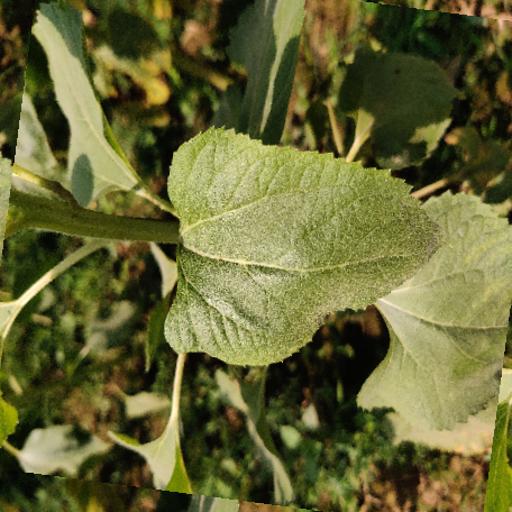
Label: Fresh_leaf